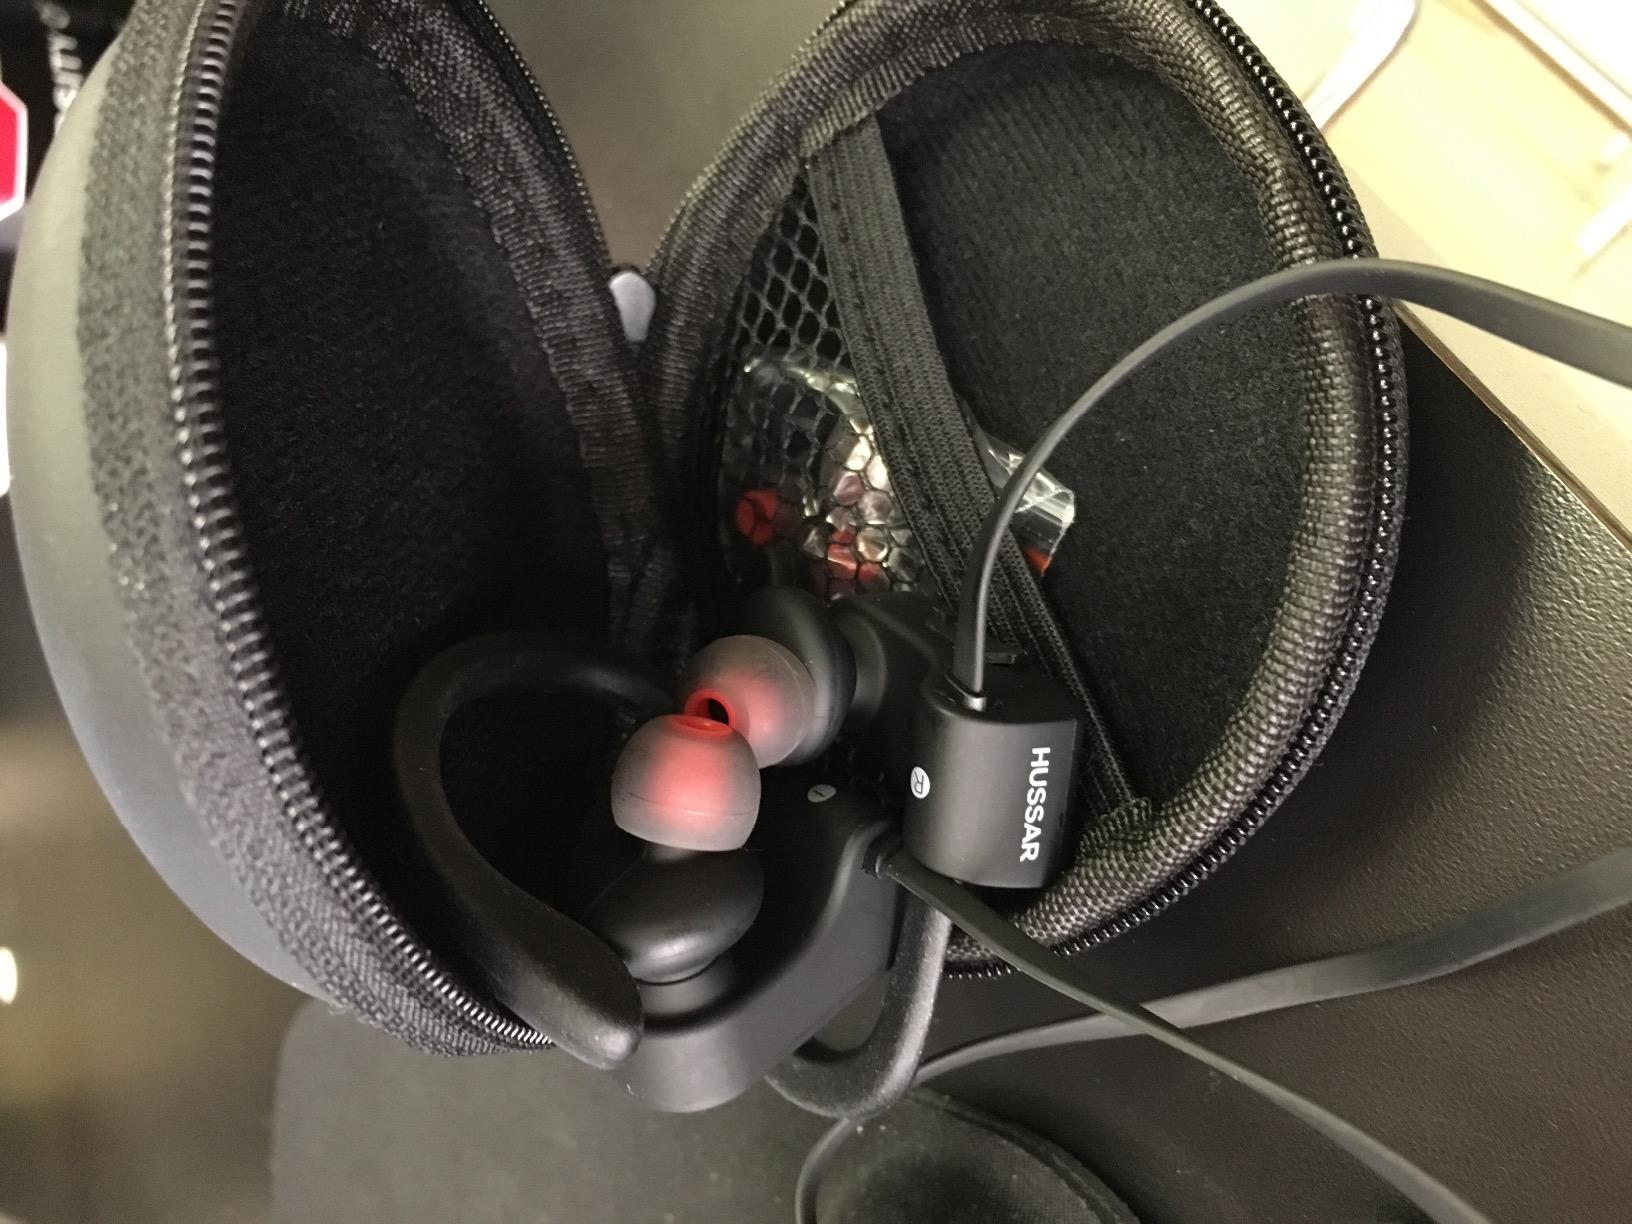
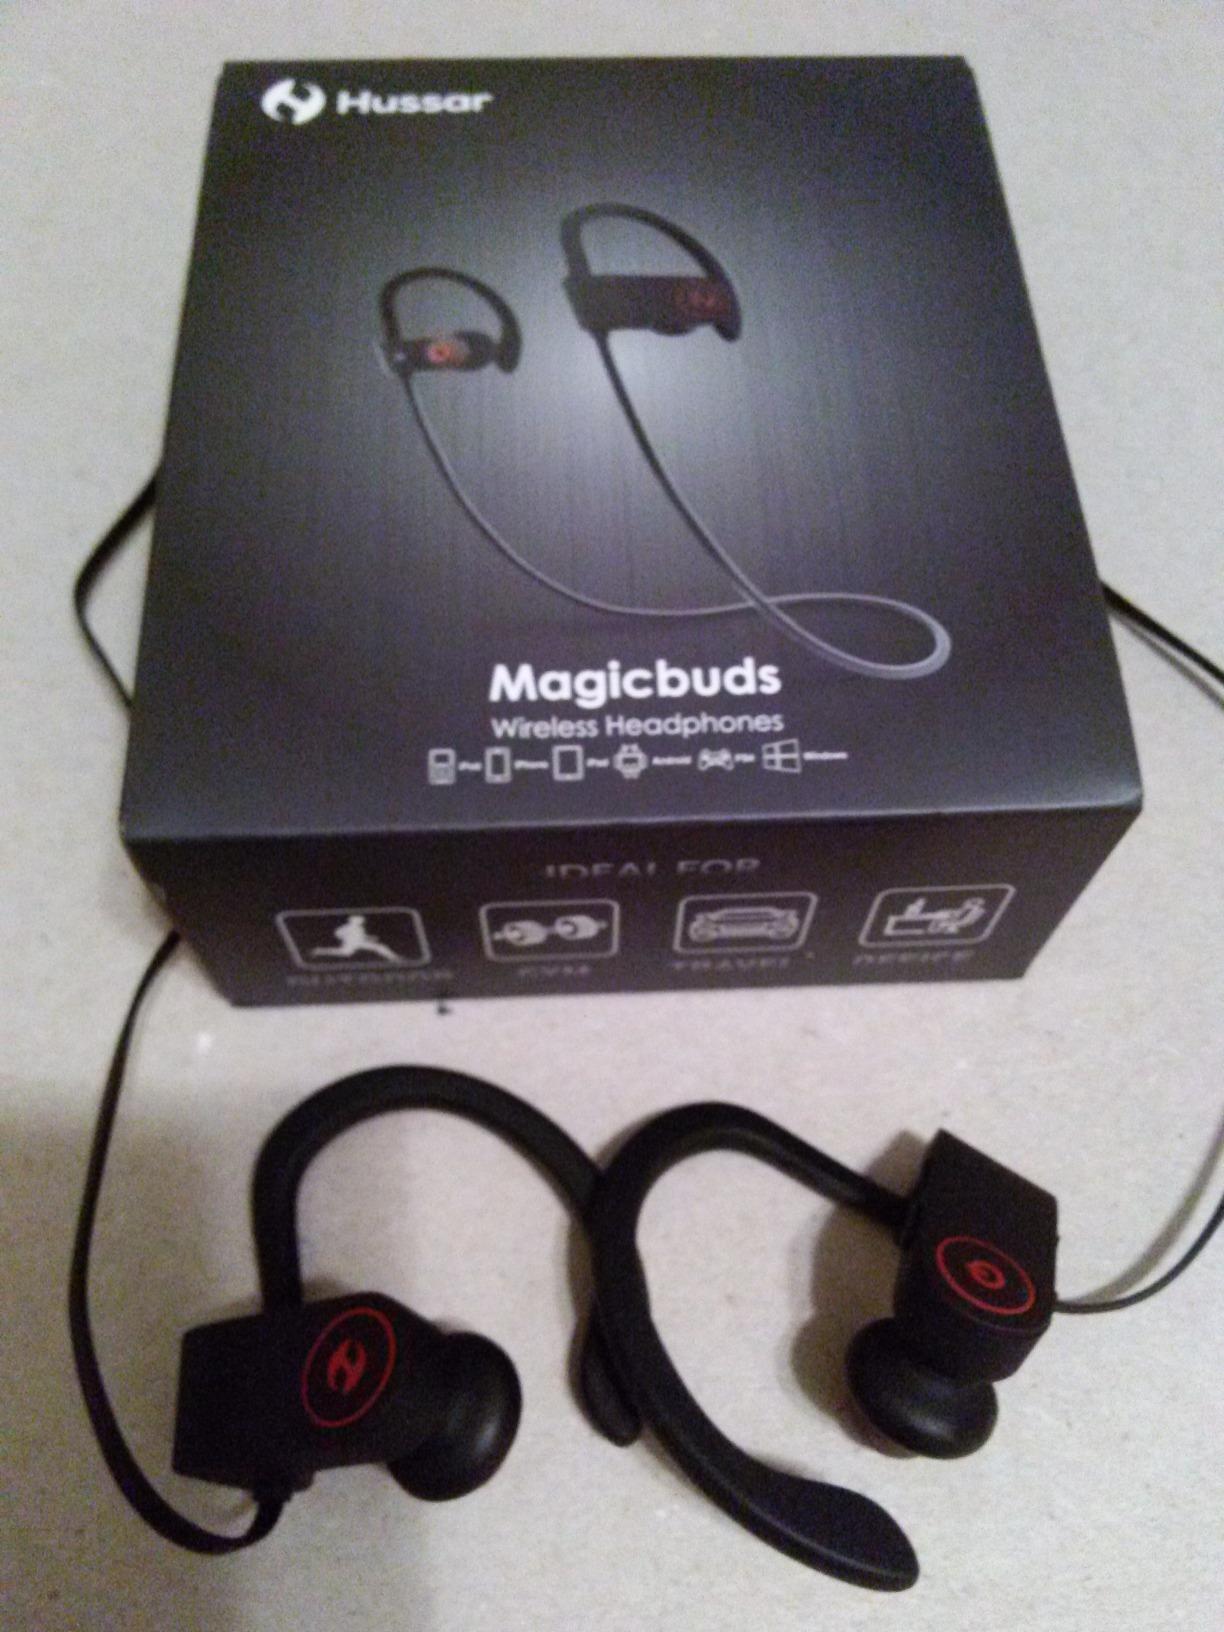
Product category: headphones
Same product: yes